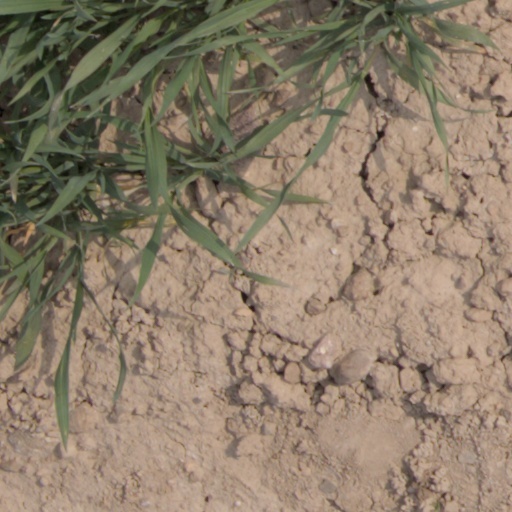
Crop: wheat